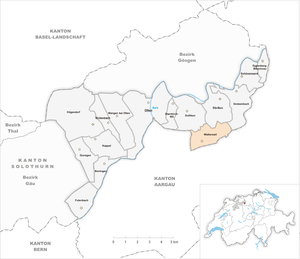
Walterswil est une commune suisse du canton de Soleure, située dans le district d'Olten.